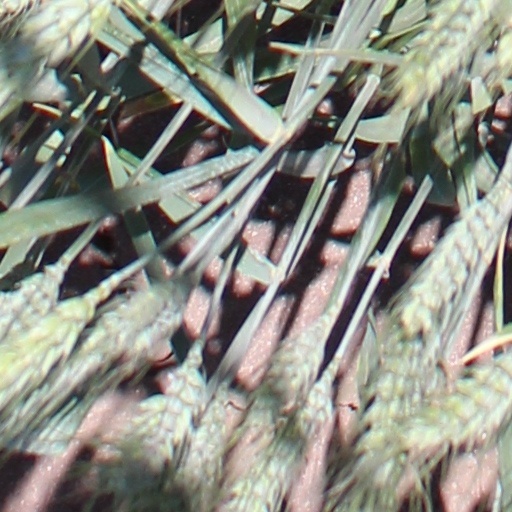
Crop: wheat